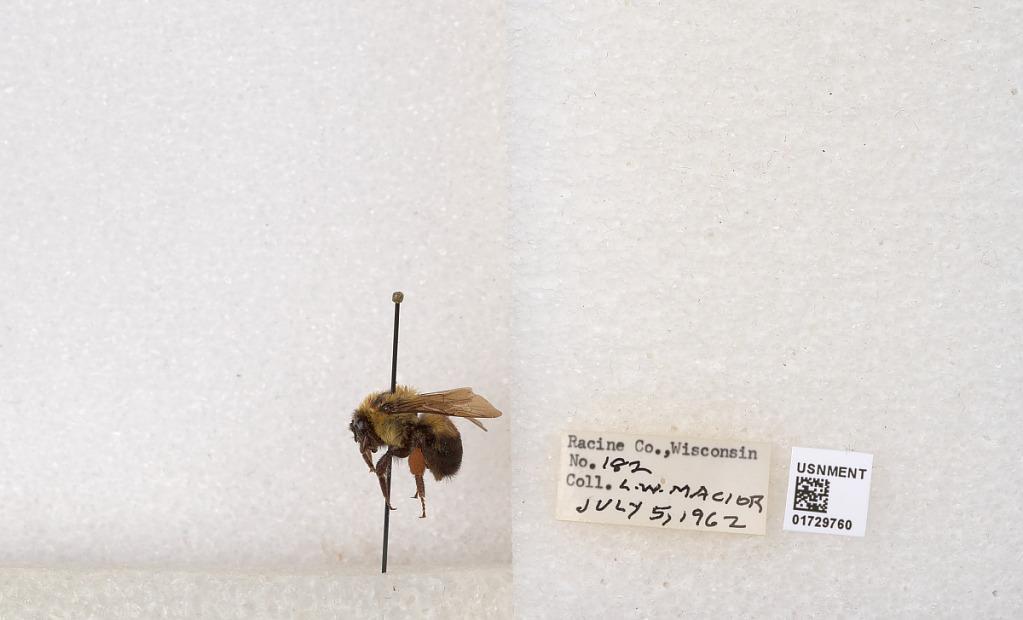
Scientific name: Bombus (Separatobombus) griseocollis (De Geer)
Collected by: L. Macior
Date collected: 1962-7-5
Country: United States
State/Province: Wisconsin
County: Racine
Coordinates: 42.7299, -87.8123